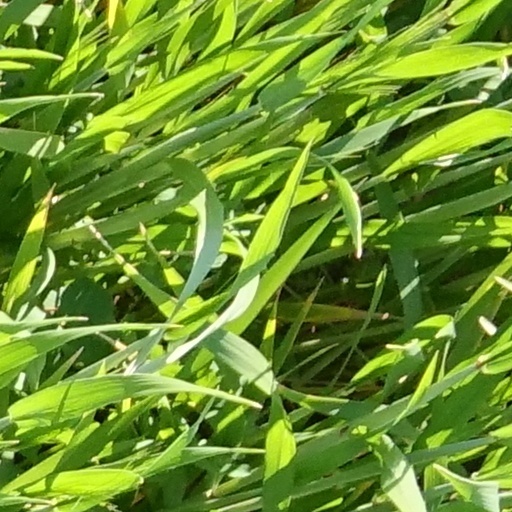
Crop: wheat